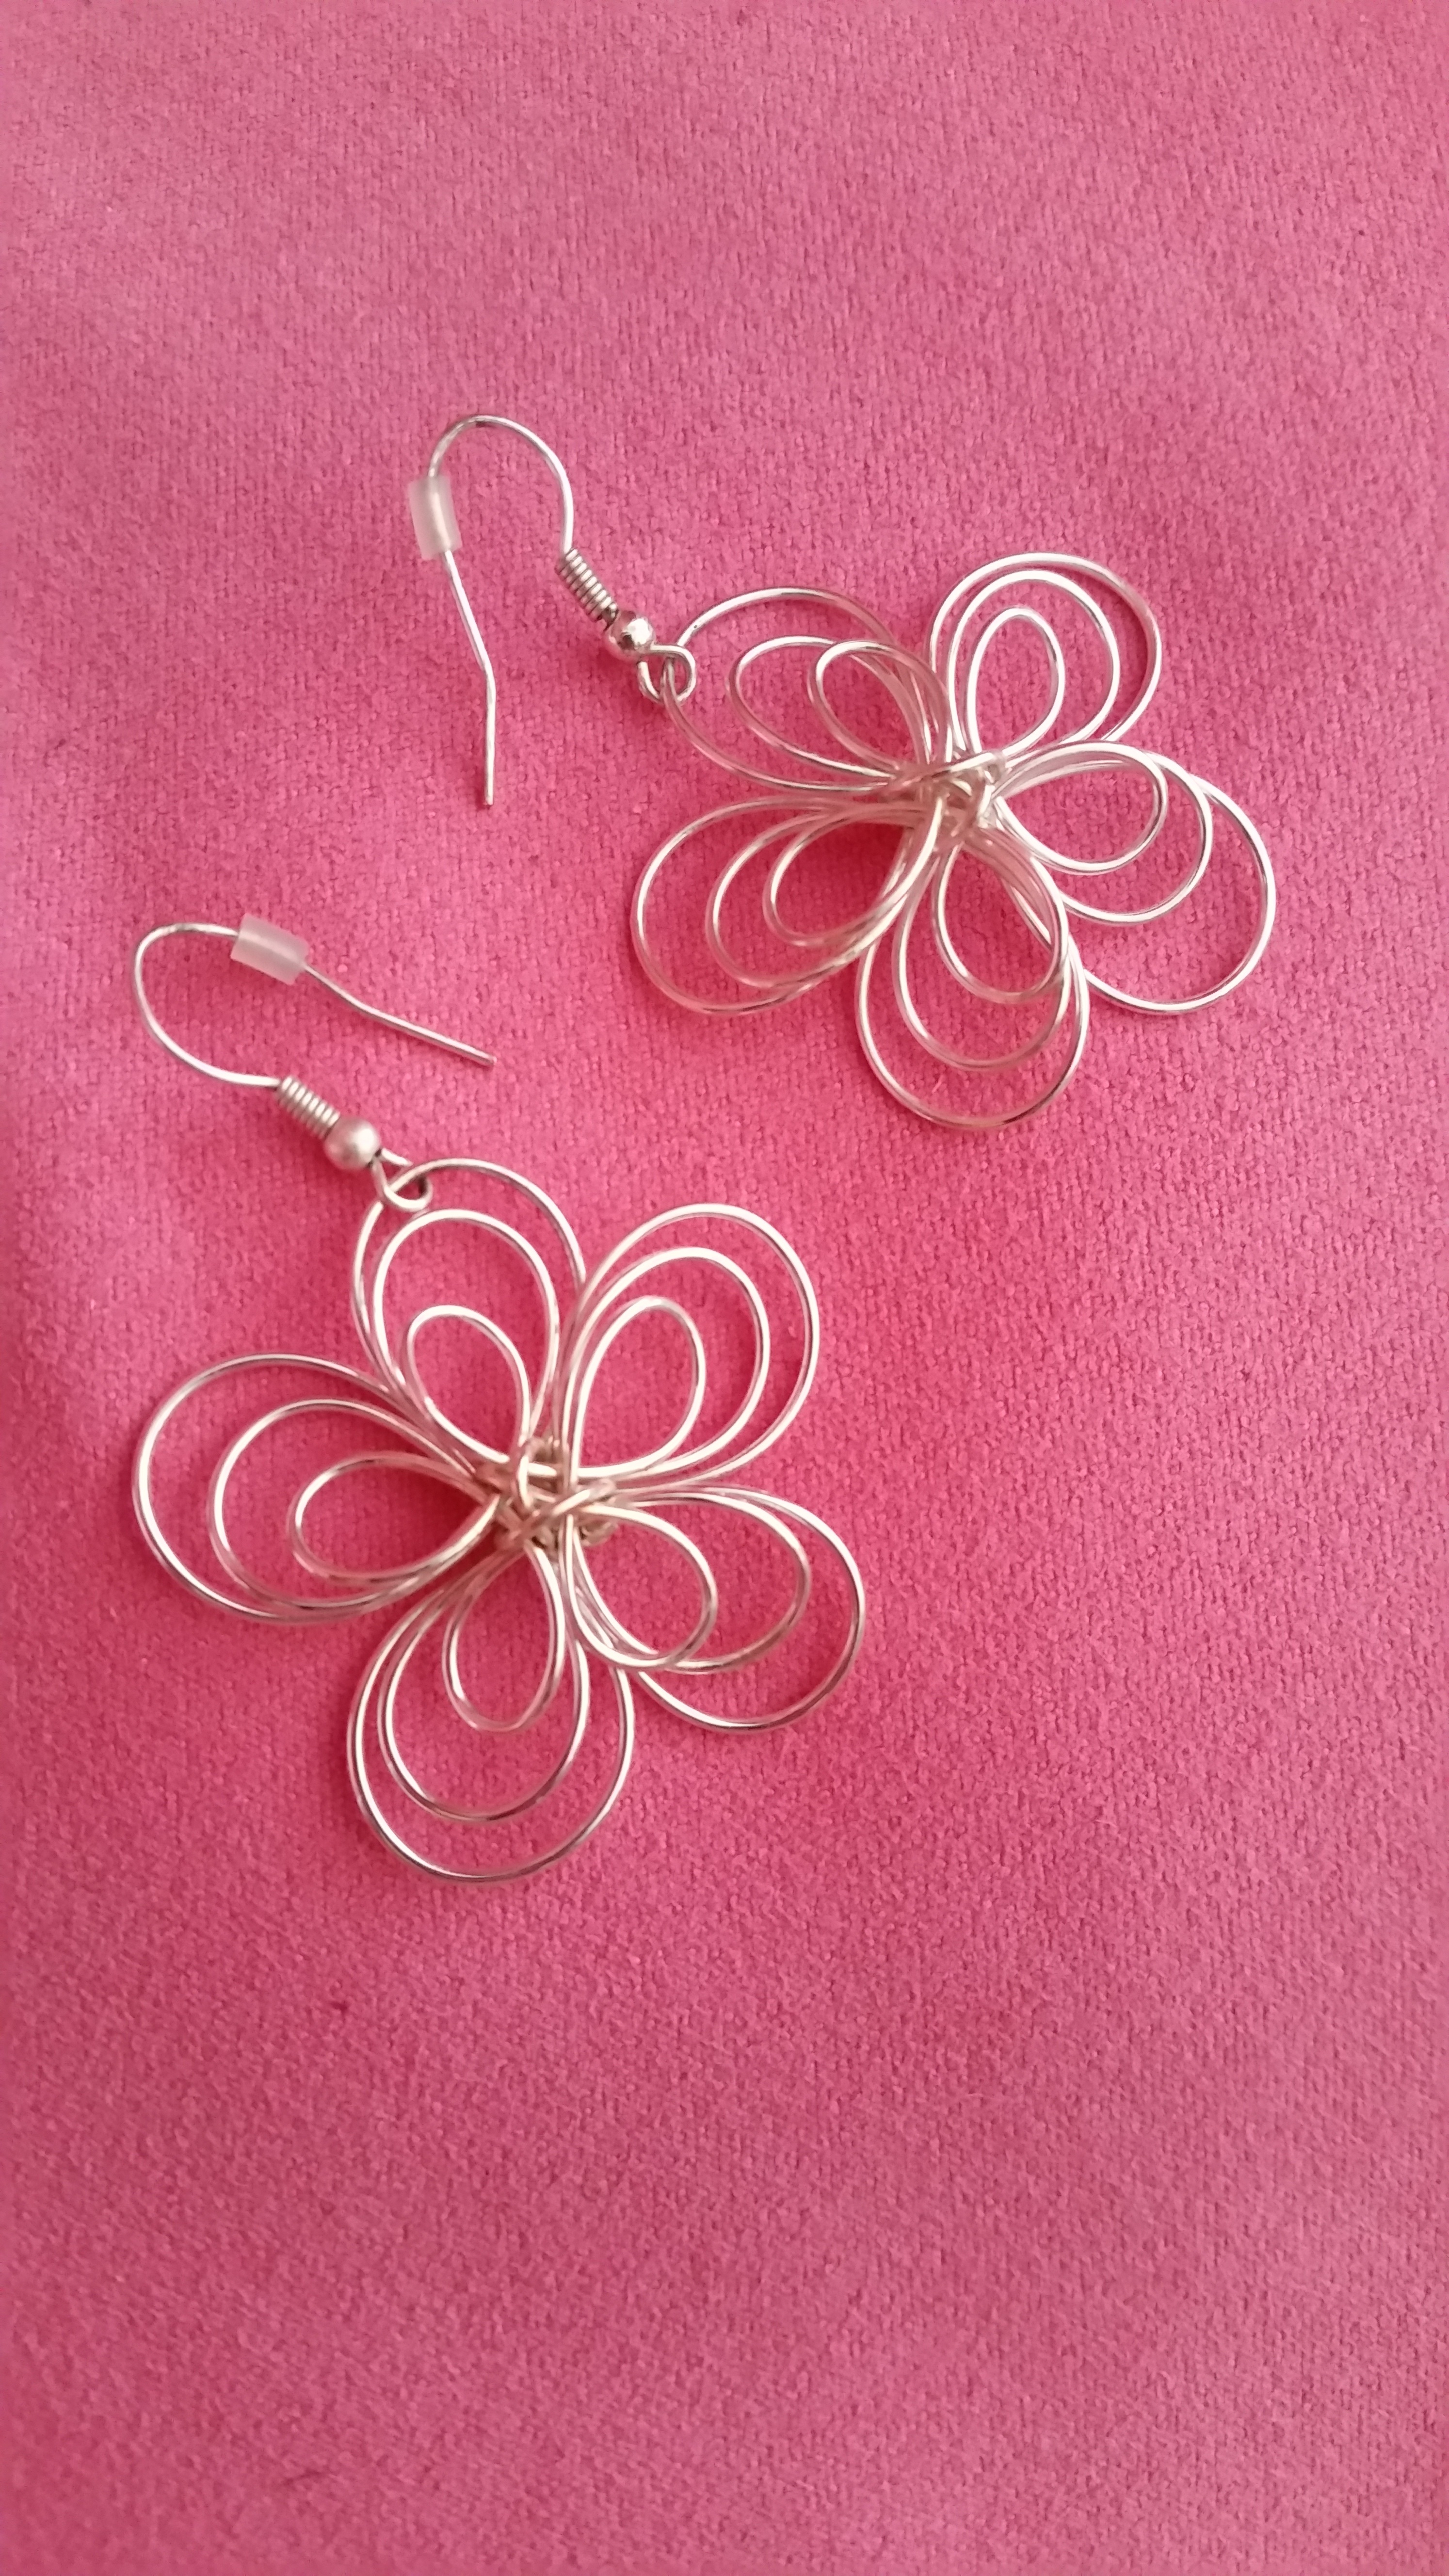
flower, petal, heart, pattern, red, pink, material, circle, earring, jewellery, textile, earrings, fashion accessory